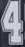
Number: 4